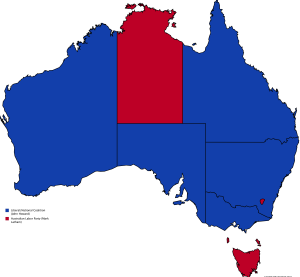
Les élections fédérales australiennes de 2004 se tiennent le 9 octobre 2004, afin d'élire les 150 représentants et 40 sénateurs sur 76 de la 41ᵉ législature du Parlement d'Australie.